Sydney central business district

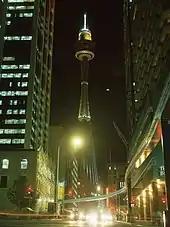
Market Street in January 1986, showing Sydney Tower and the now defunct Sydney Monorail

After arriving to Botany Bay, Captain Arthur Phillip decided that the area was not suitable since it had poor soil, no secure anchorage and no reliable water source. Thus, the fleet moved to the more suitable Port Jackson where a settlement was established at Sydney Cove on 26 January 1788. This date later became Australia's national day, Australia Day. The colony was formally proclaimed by Governor Phillip on 7 February 1788 at Sydney. Sydney Cove offered a fresh water supply and Port Jackson a safe harbour, which Phillip described as: "being without exception the finest Harbour in the World". With the expansion of European settlement large amounts of land was cleared for farming, which resulted in the destruction of Aboriginal food sources. This, combined with the introduction of new diseases such as smallpox, caused resentment within the Aboriginal clans against the British and resulted in violent confrontations.